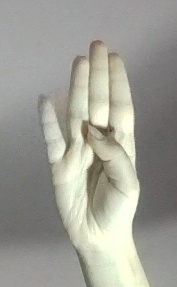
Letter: kaaf